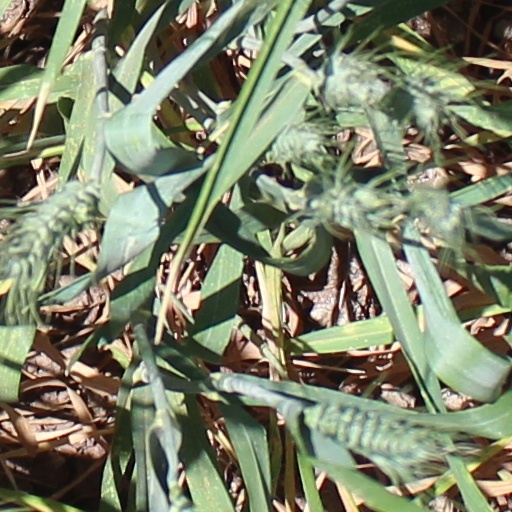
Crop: wheat